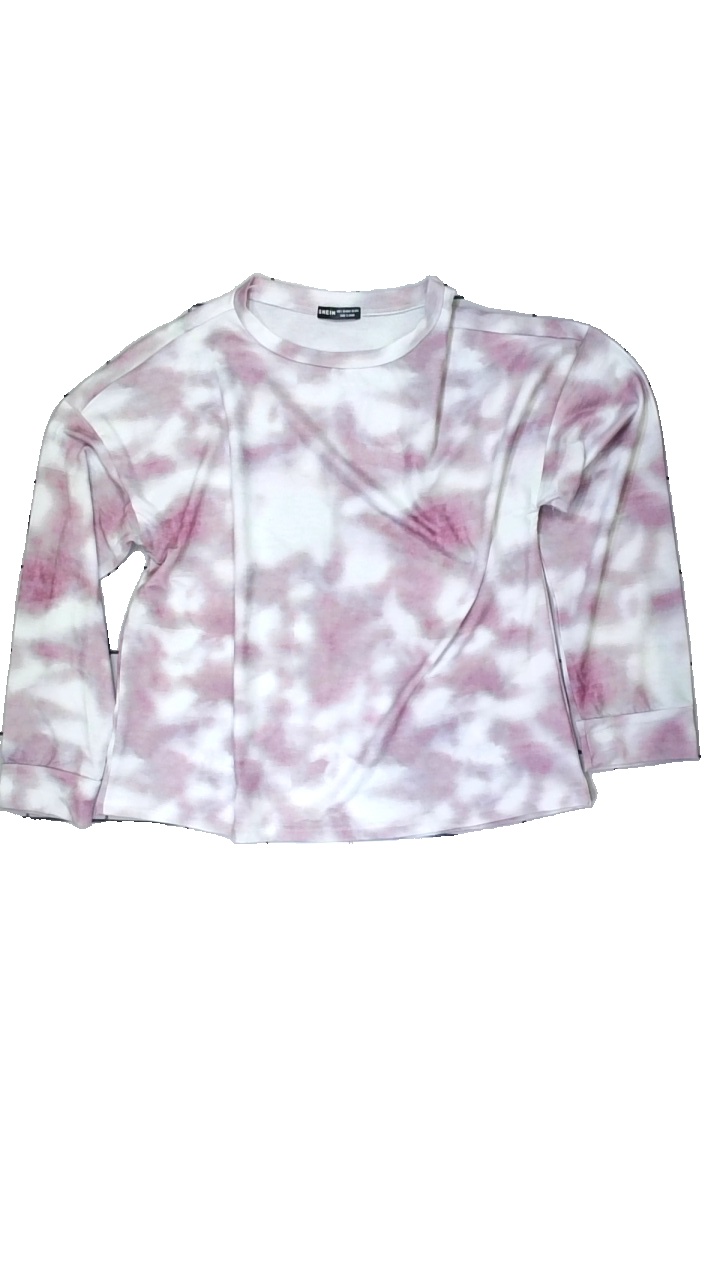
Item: Top (Ladies)
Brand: Shein
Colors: Pink, White, Grey
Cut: Regular
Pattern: Other
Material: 100% polyester
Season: All
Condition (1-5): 4
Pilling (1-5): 5
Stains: Minor
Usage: Reuse
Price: <50